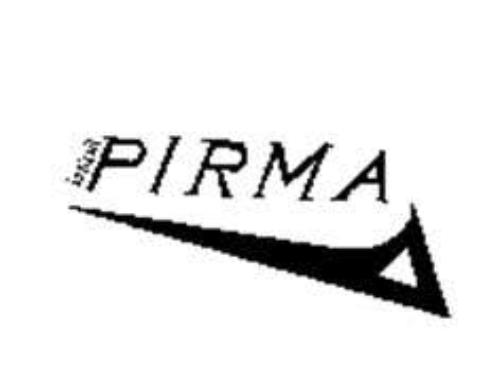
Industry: Clothes